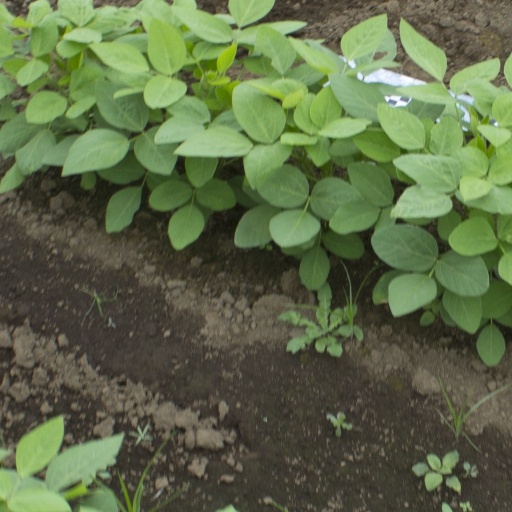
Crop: soybean